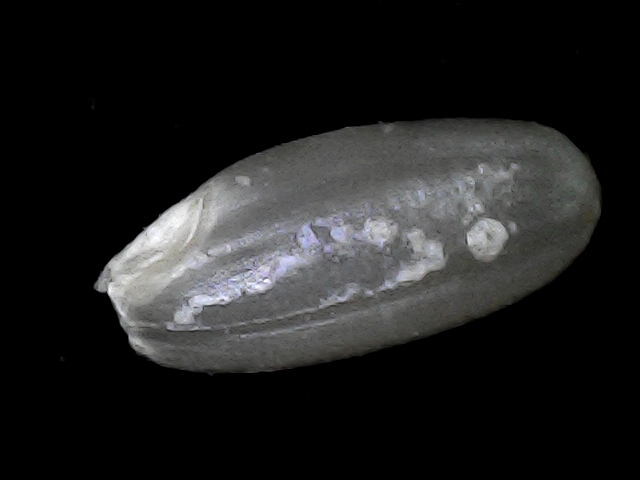
Rice variety: BD52